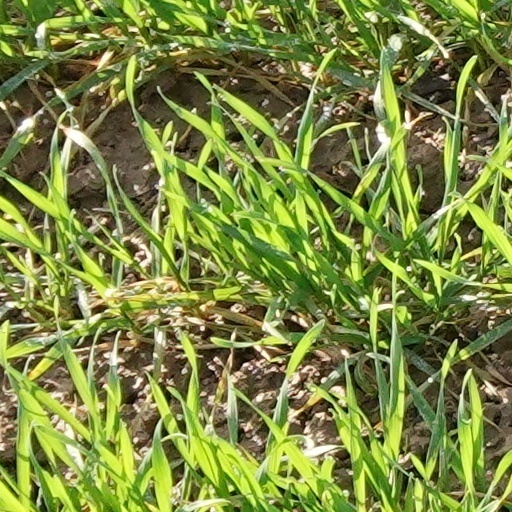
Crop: wheat